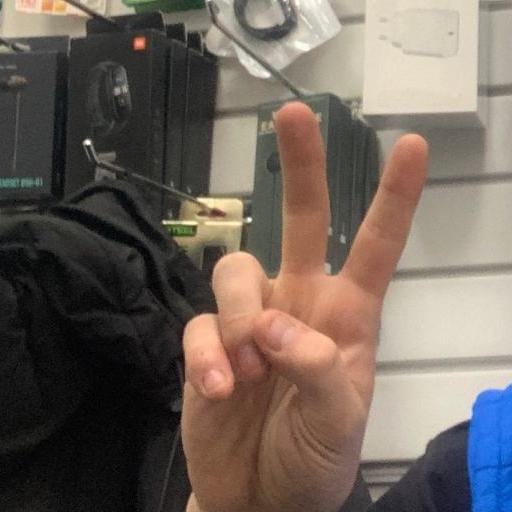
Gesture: peace